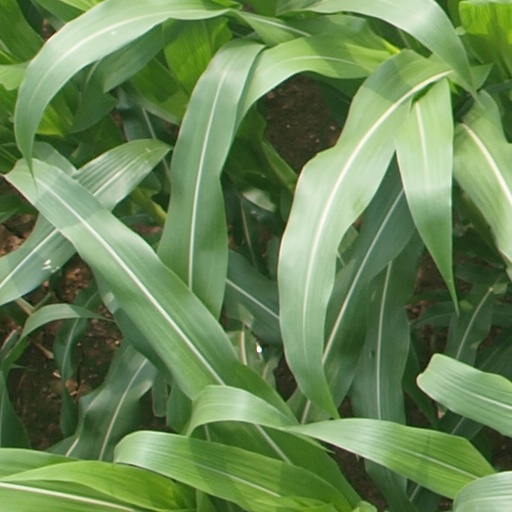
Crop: maize; corn